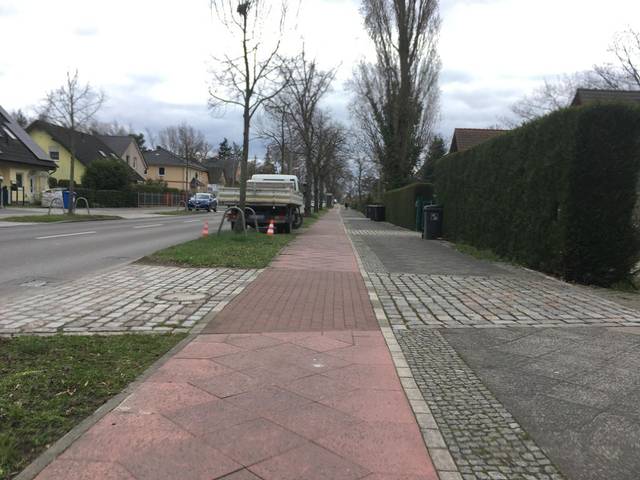
Region: Germany
Coordinates: 52.607, 13.478